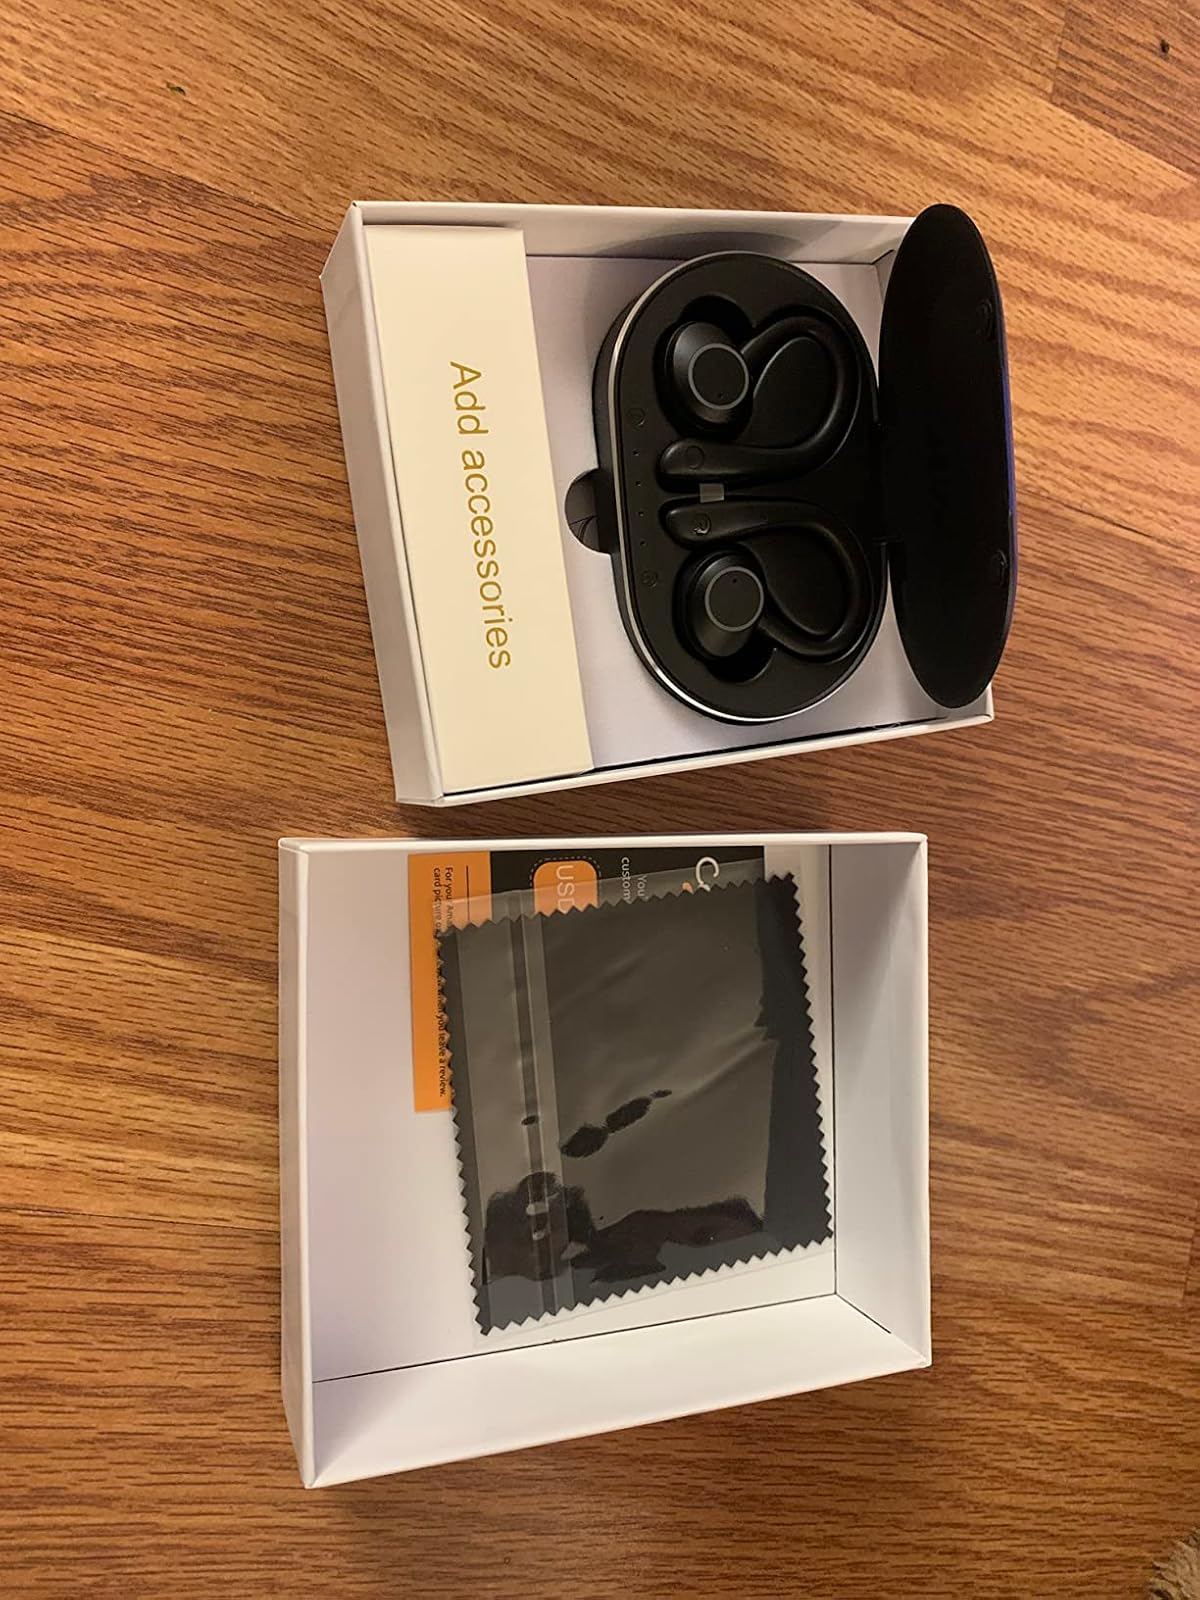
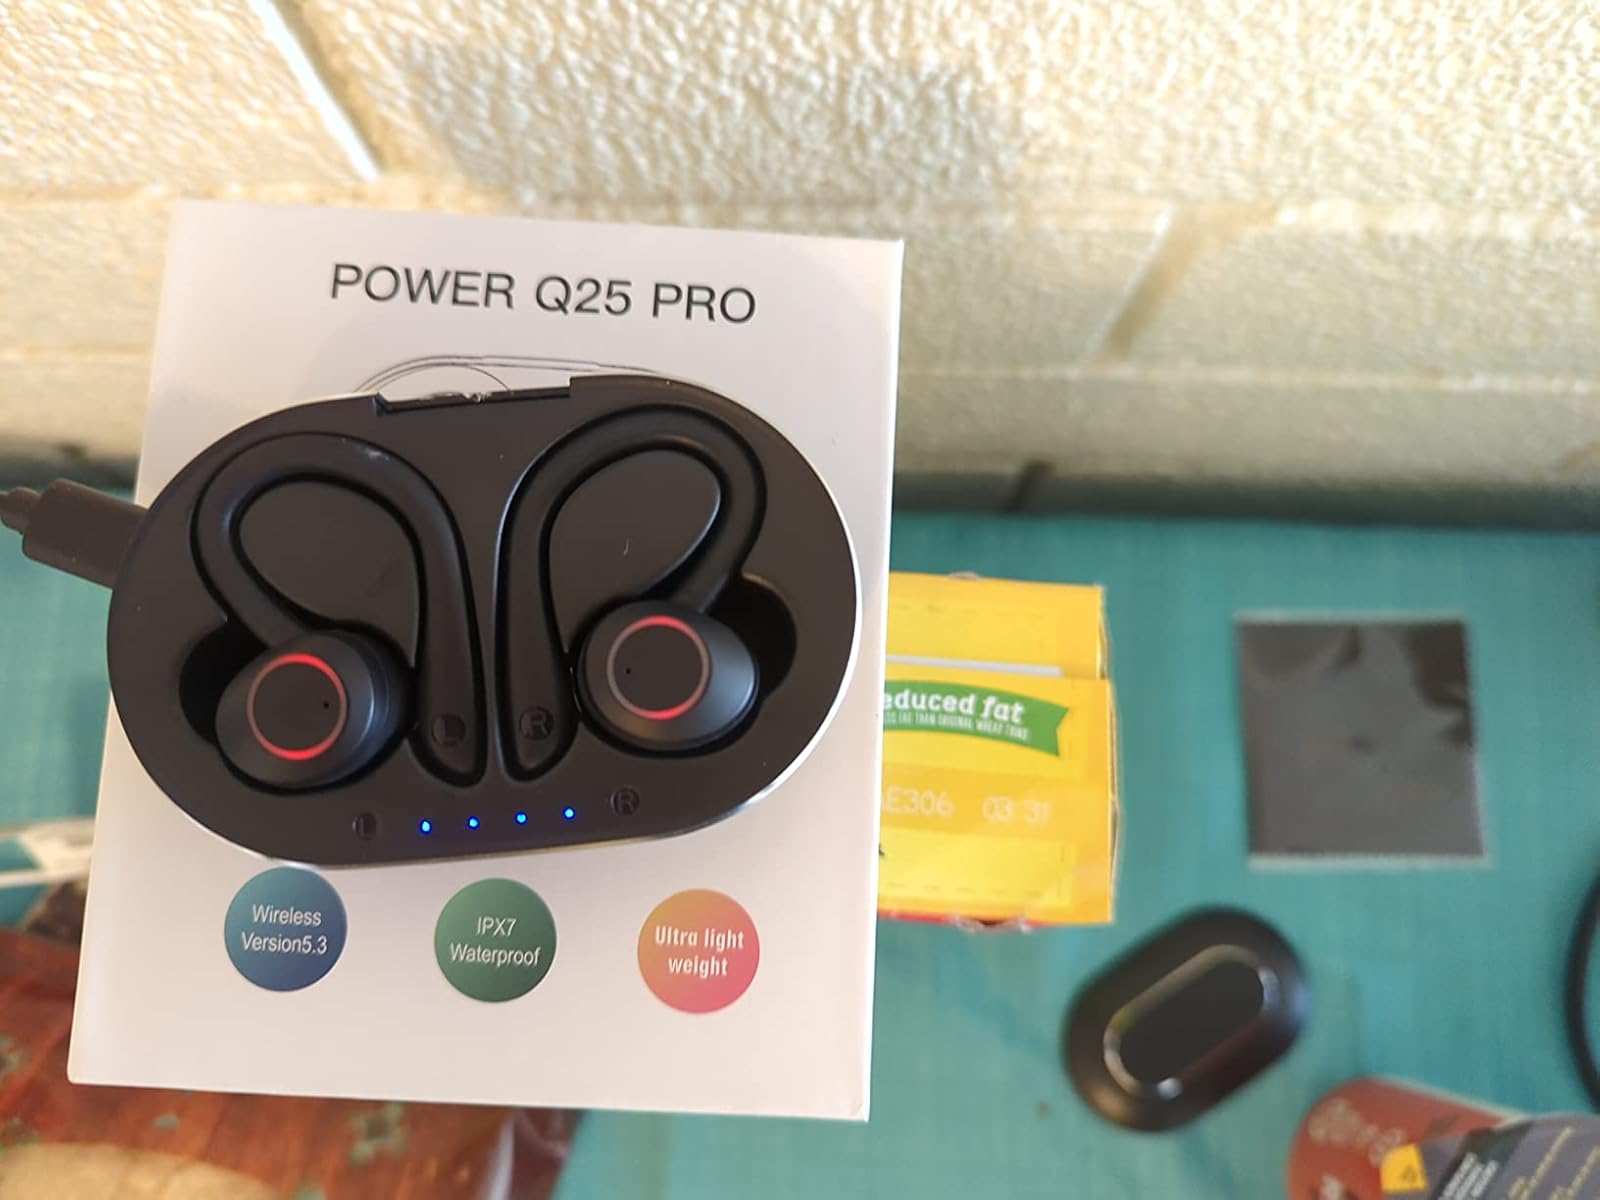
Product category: earbuds
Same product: yes